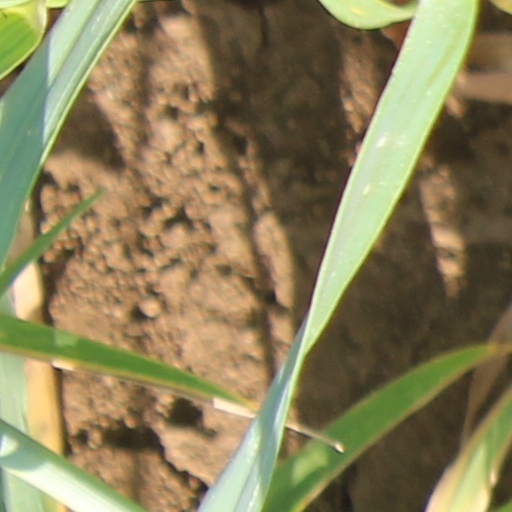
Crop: wheat